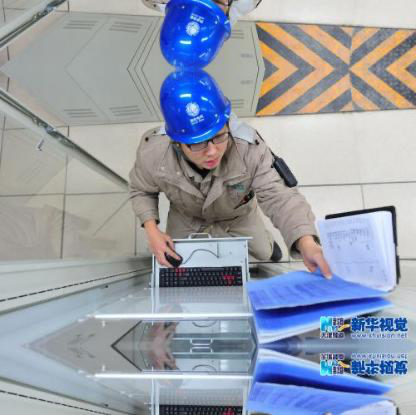
Objects in the image:
label: helmet
label: helmet